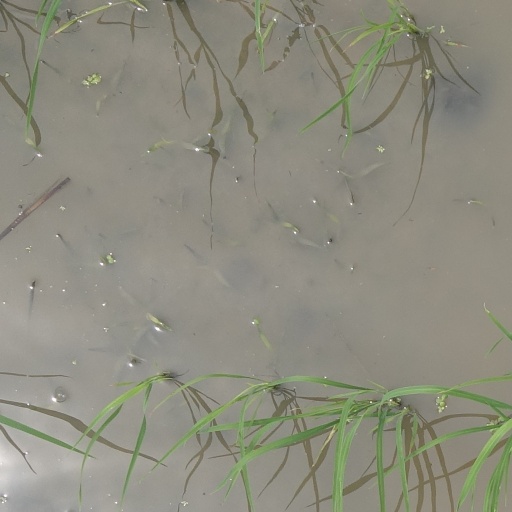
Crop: rice